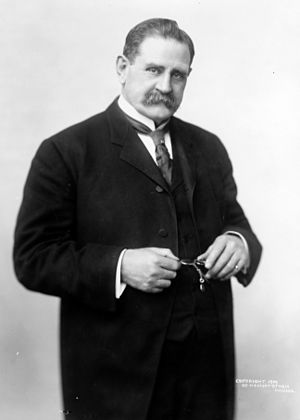
Amerikanske krigsministre / Krigsministre
Jacob McGavock Dickinson
"Krigsministeren eller Secretary of War var et medlem af den amerikanske præsidents kabinet helt fra George Washingtons embedstid. En tilsvarende stilling, med titlen ""Secretary at War"" eller ""Secretary of War"" blev udpeget til at tjene Konføderationskongressen under den forudgående forfatning mellem 1781 og 1789. Benjamin Lincoln og senere Henry Knox beklædte denne post. Da Washington blev indsat som den første præsident efter vedtagelsen af USA's forfatning, udpegede han Knox til at fortsætte.